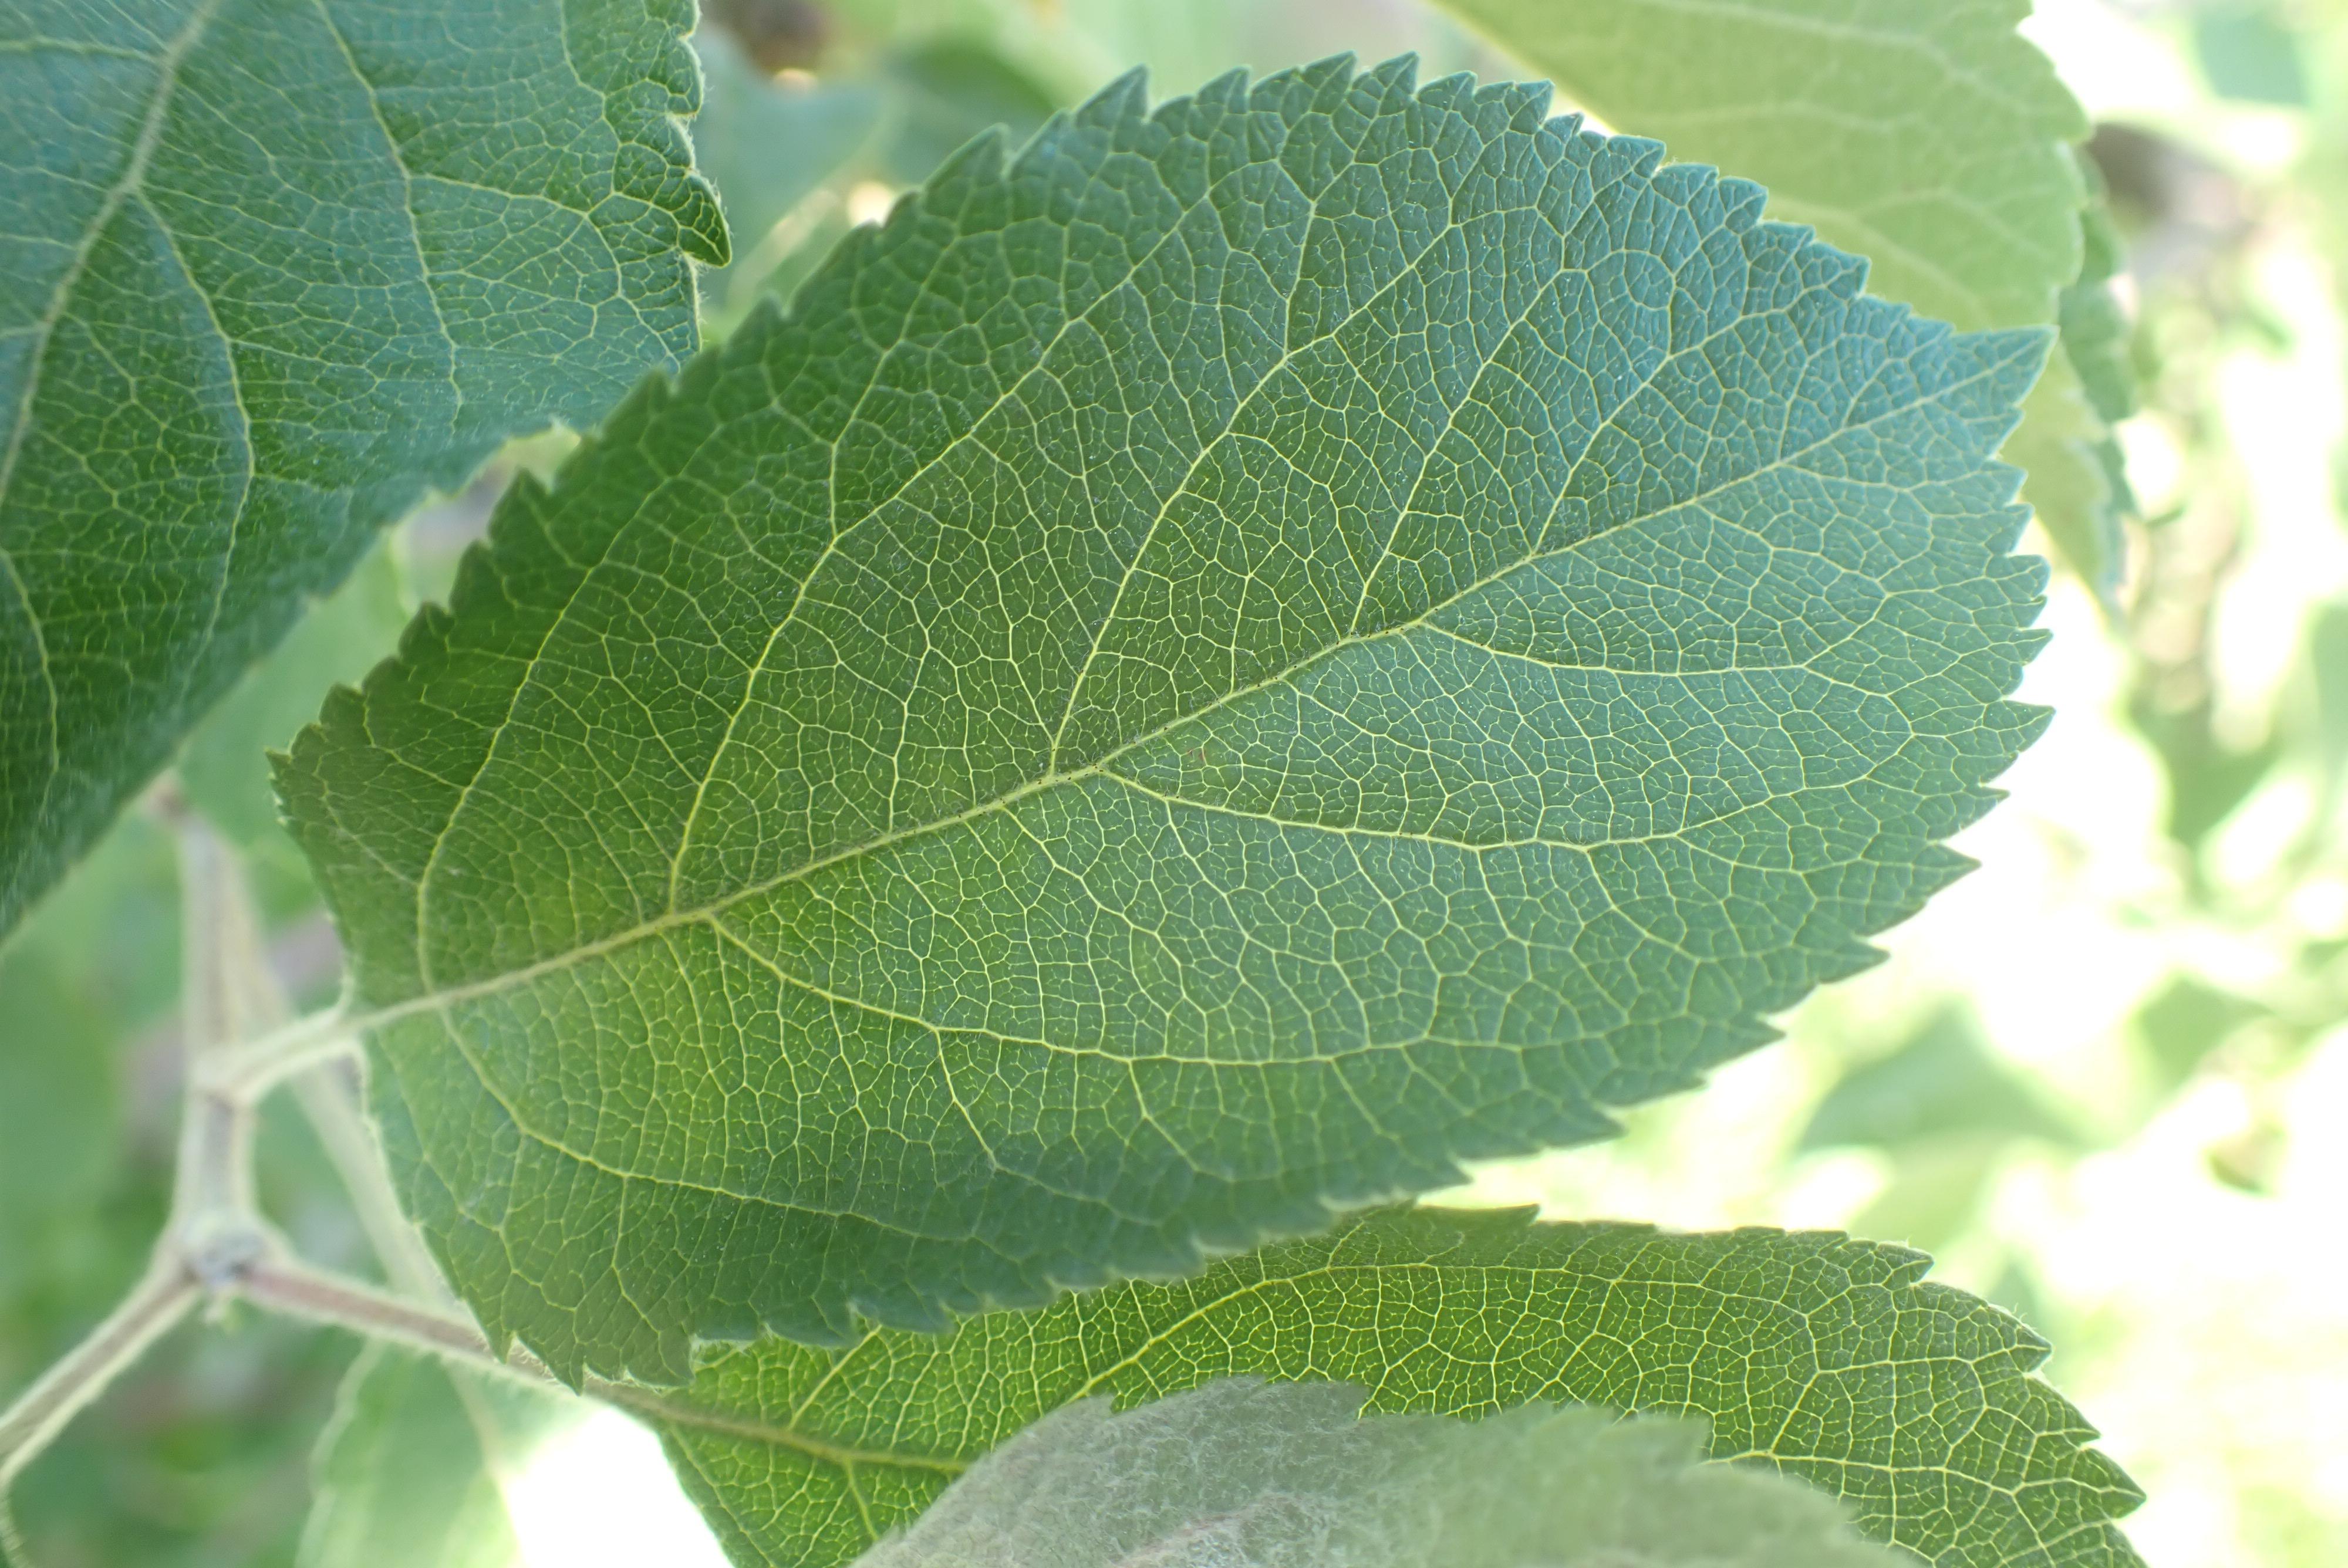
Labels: healthy